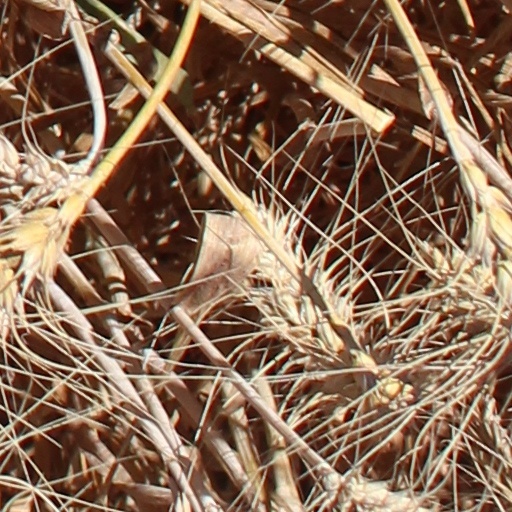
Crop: wheat